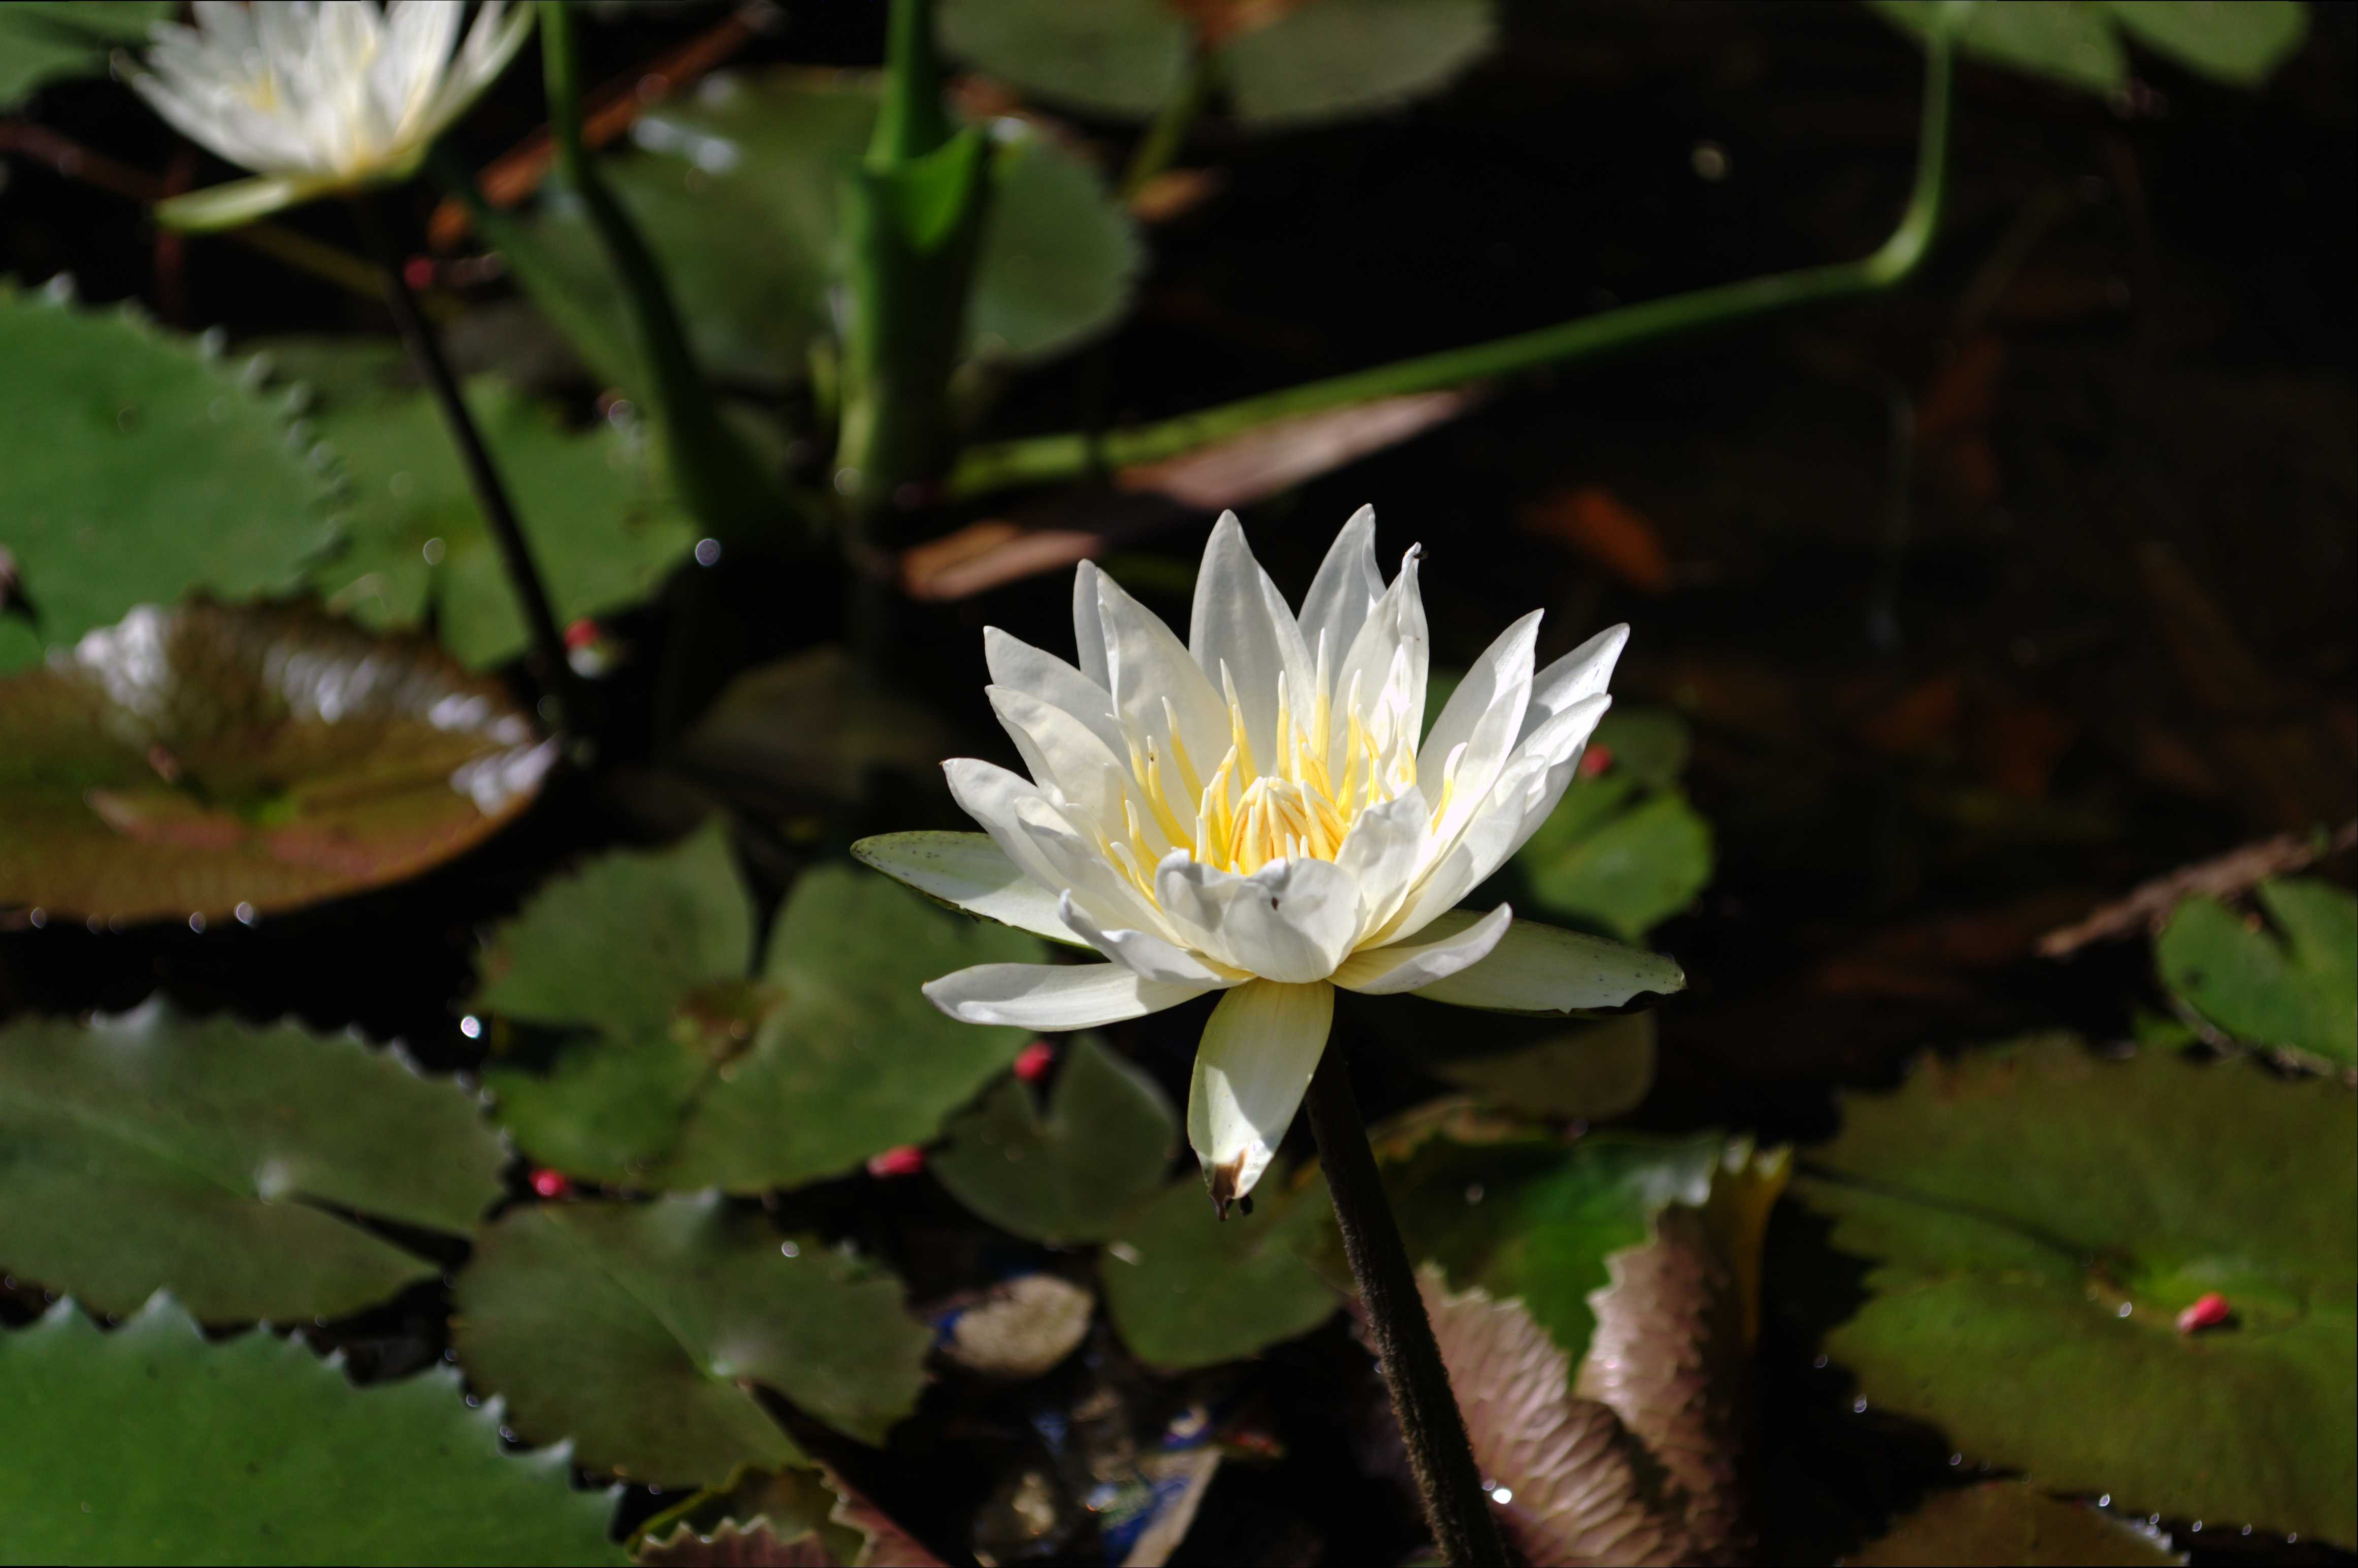
nature, blossom, plant, leaf, flower, petal, pond, botany, aquatic plant, flora, water lily, wildflower, macro photography, flowering plant, land plant